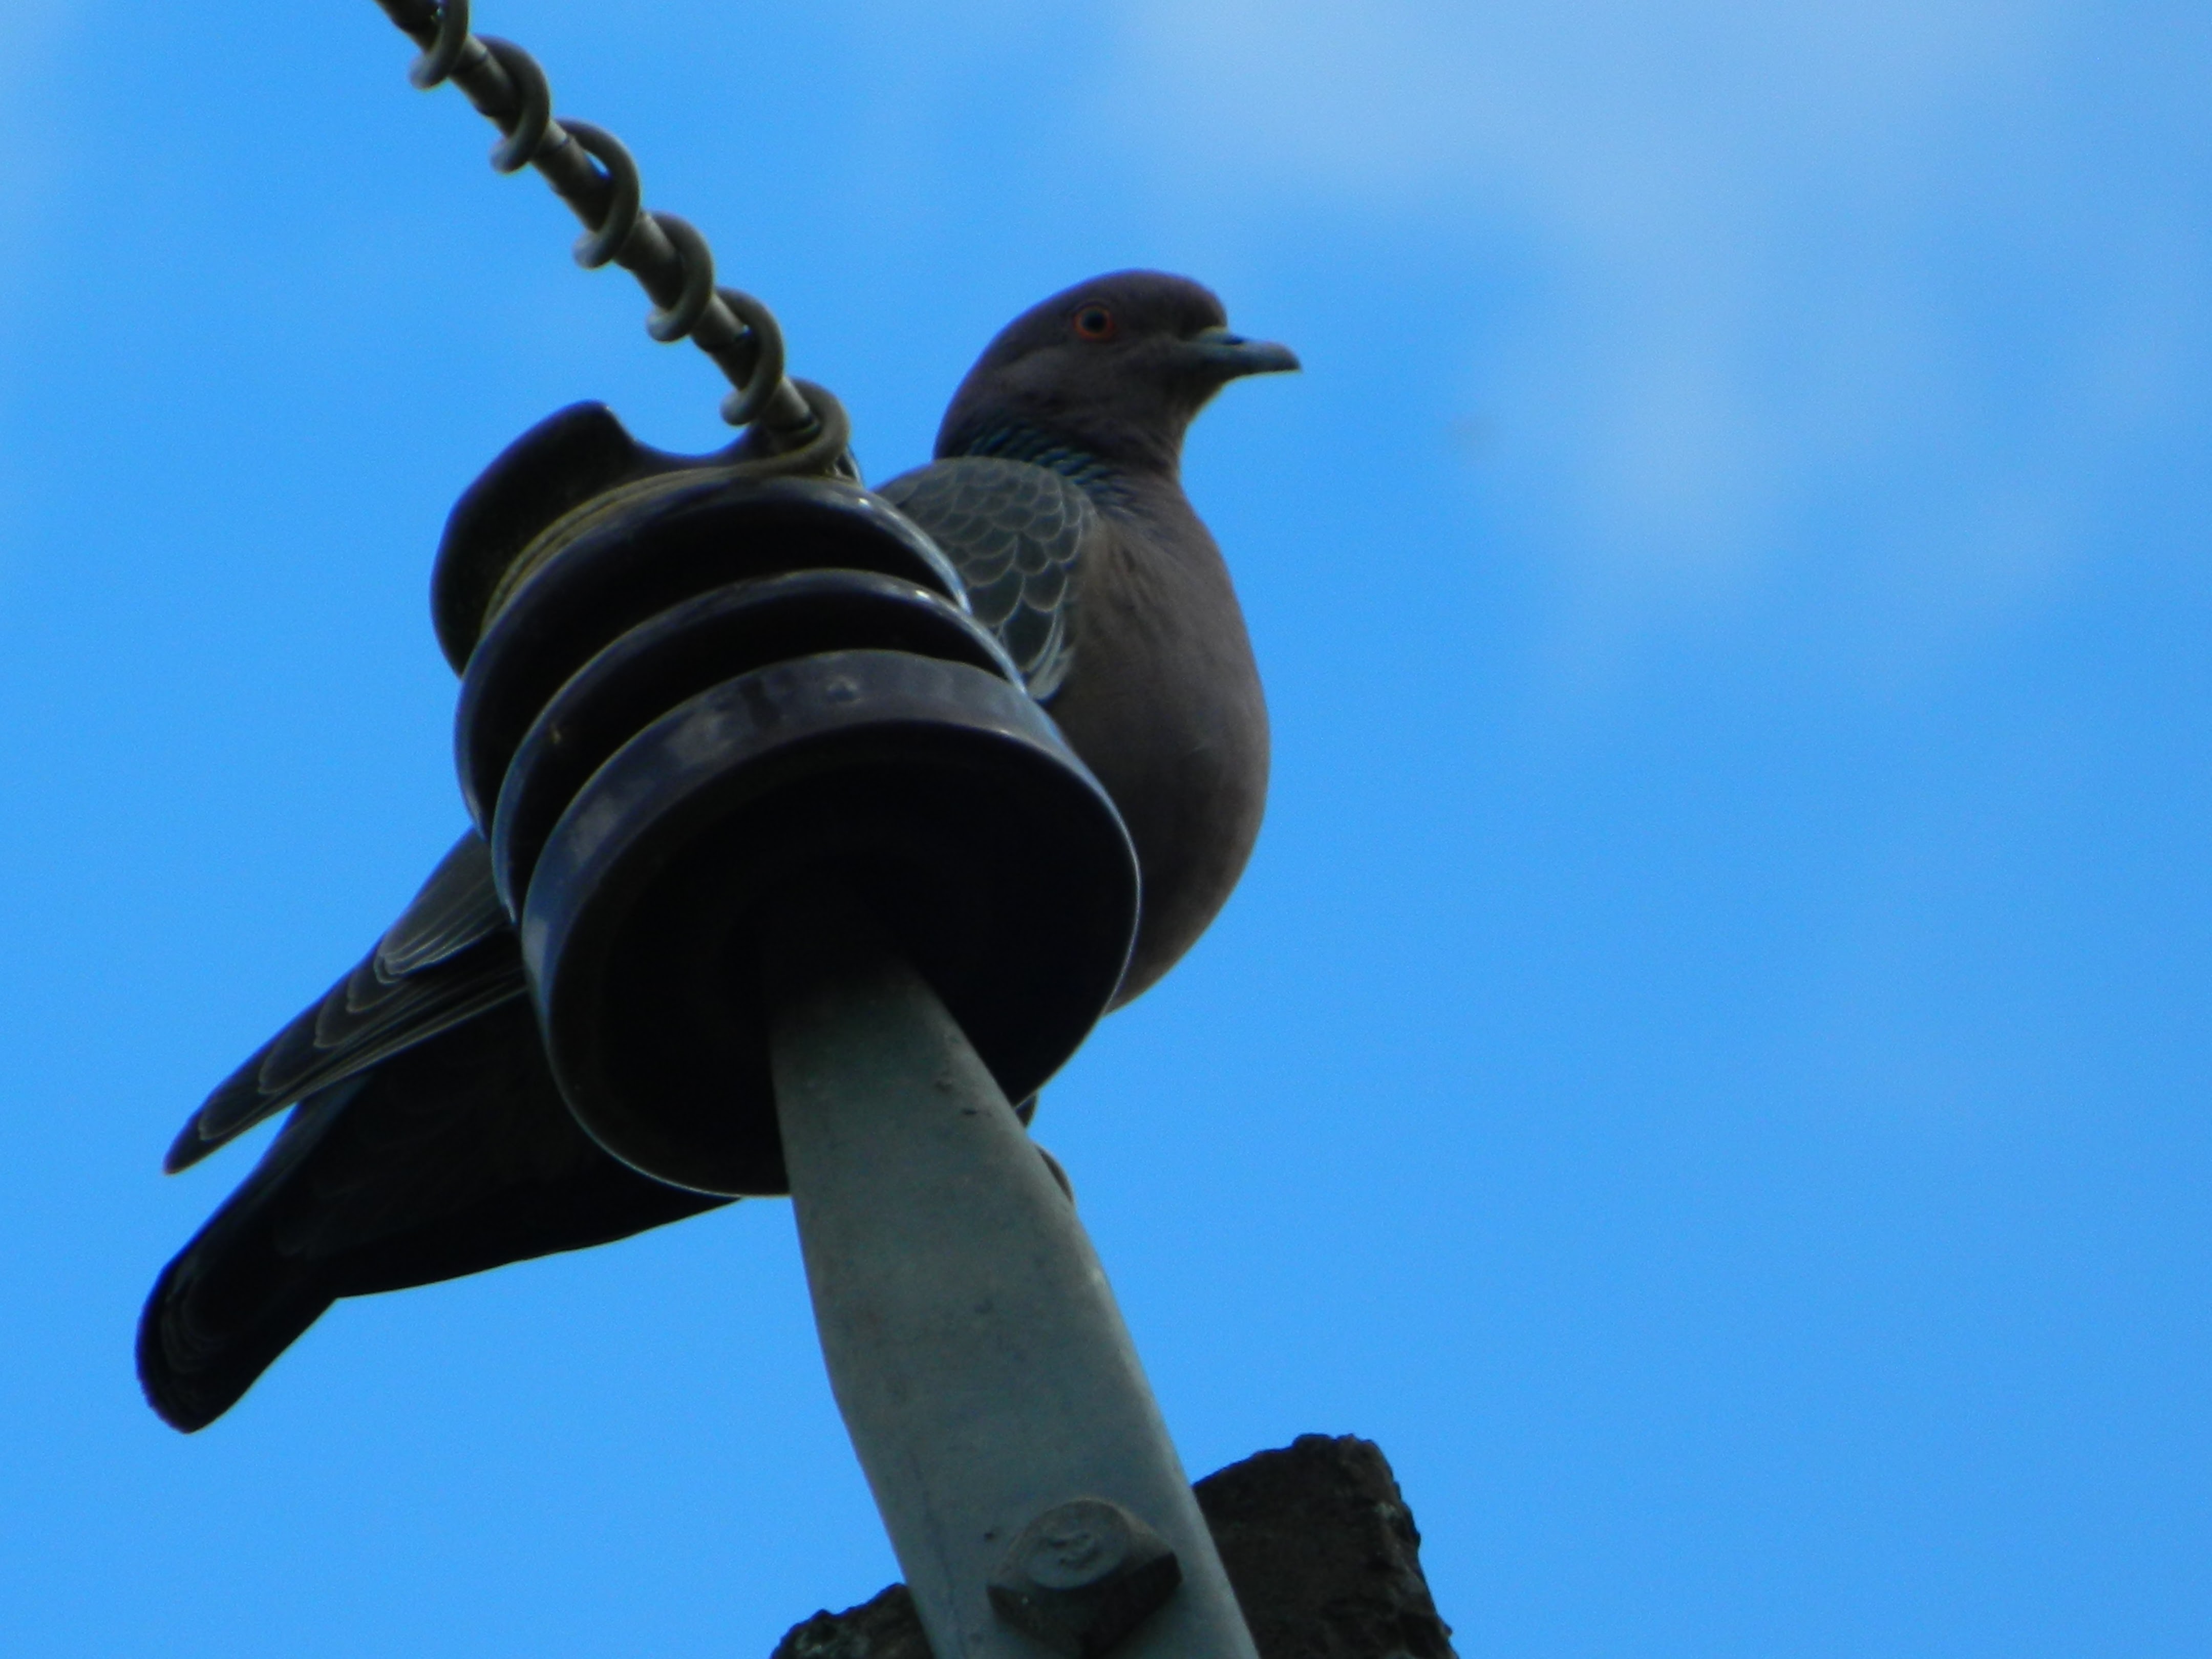
pombo, bird, sky, beak, feather